2014 Monaco Grand Prix

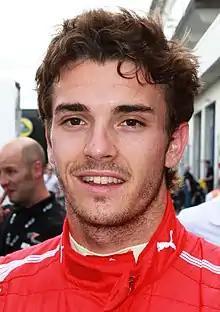
Jules Bianchi (pictured in 2012) scored his and Marussia's first points in Formula One.

Bianchi's ninth-place finish earned him and Marussia's first career points since the team entered Formula One as Virgin Racing in . He told "Sky Sports F1" that Marussia had been awaiting a long time for the result and was "so proud" for his team, saying: "They did a really good job and I am really happy to give them the result." Marussia team principal John Booth was delighted at Bianchi's overtake on Kobayashi, describing it as "stunning", and despite the five-second time penalty, his team were "absolutely over the moon" with the achievement. Graeme Lowdon, Marussia chief executive officer, was pleased at the sign of progress, saying: "It is tough and I would be lying if I didn't reflect that", and the result was a "direct reward for people who have worked very hard." Alonso said of Bianchi: "I am extremely happy for him, [and] very proud for what this result will mean for his career. I have no doubts it will be a good career, but hopefully with this result he can have a more competitive car next year and show his talents even more." Former driver Allan McNish wrote in his "BBC F1" column the result was like "a Grand Prix victory" for Marussia and called it "a deserved reward for their dogged determination and never-say-die attitude." Following Bianchi's death from severe head injuries at the 2014 Japanese Grand Prix, Will Dale of "Fox Sports Australia" wrote: "Monaco 2014 will be remembered as his day in the sun, the high watermark of a career — a life — ended far too soon."